Women in the Russian Revolution

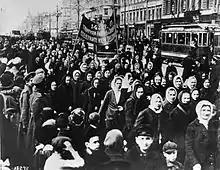
The 1917 International Women's Day March held in Petrograd

The February Revolution toppled the tsarist regime and established a provisional government. A few women were highly visible in this revolution, especially those who gathered in mass protest on the International Women's Day to call for political rights. They gained rights under the provisional government, including the right to vote, to serve as attorneys, and equal rights in civil service. Women advocating for these kinds of political rights generally came from upper and middle-class background, while poorer women protested for "bread and peace." Record numbers of women joined the Russian army. All women's combat units were put into place, the first of these forming in May 1917.